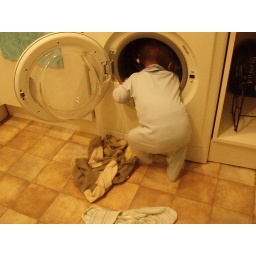
Wow! Why are all my dirty clothes in here